Ahmet Ataýew

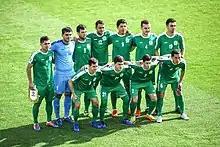
№19 Ataýew at 2019 AFC Asian Cup with Turkmenistan national football team.

He played for the Olympic team of Turkmenistan in the Asian Football Confederation's Pre-Olympic Tournament.